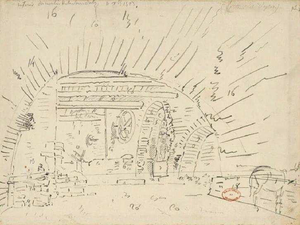
Dessin du moulin de la Foux par Amelin
La liste des moulin sur le Lez recense les moulins présents sur secteur supérieur du fleuve Lez, dans le département de l'Hérault, en France.